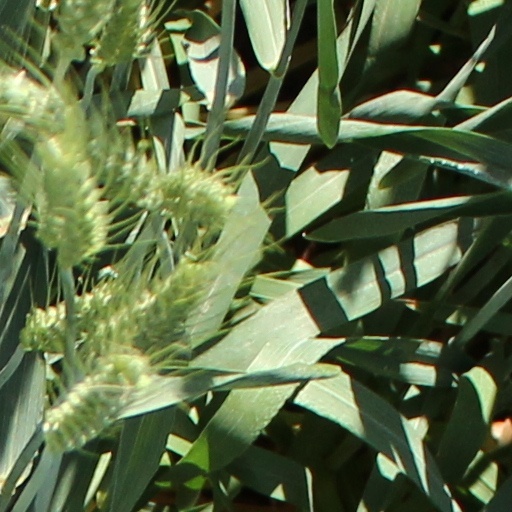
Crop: wheat